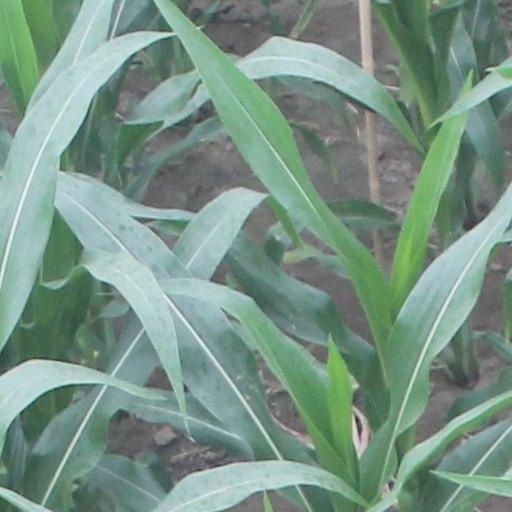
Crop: maize; corn